Mithraism in comparison with other belief systems

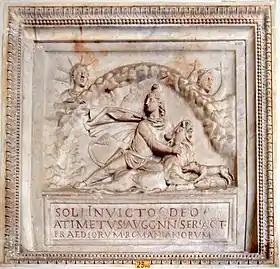
Bas-relief of Mithras looking to Sol Invictus as he slays the bull. Inscription top line: "Soli Invicto Deo".

Most scholars date Mithraism as existing prior to Christianity. Persian scholar and art historian, , cites notable Greek thinker, Plutarch, whose writing represents the earliest account on this issue. In the year 67 BCE, pirates who had more than a thousand sails and had captured more than four hundred cities